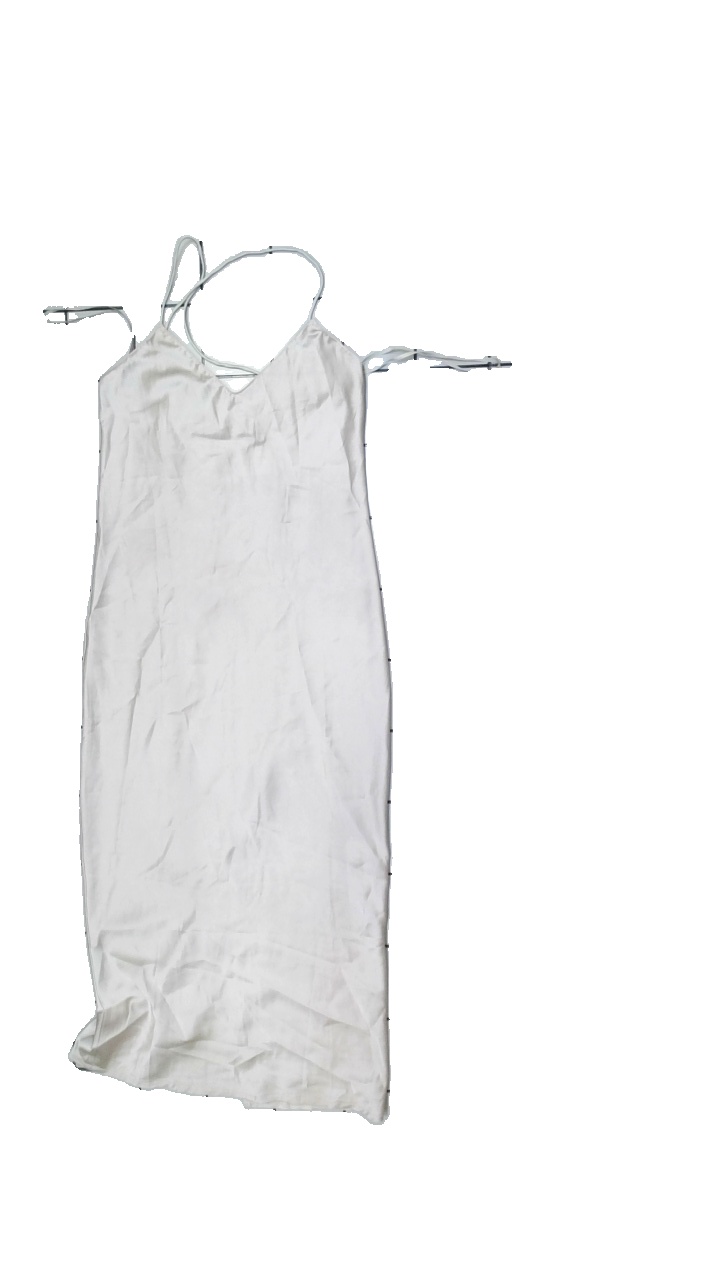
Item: Dress (Ladies)
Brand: Hip Gypsy
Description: Beige satin dress
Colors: Beige
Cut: Regular
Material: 100% Polyester
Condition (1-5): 5
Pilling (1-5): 5
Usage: Reuse
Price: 50-100